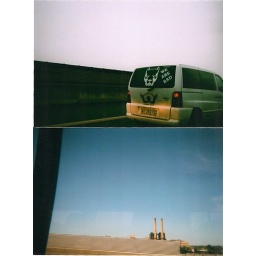
top is from italy on the motorway, bottom is from a coach window in new york